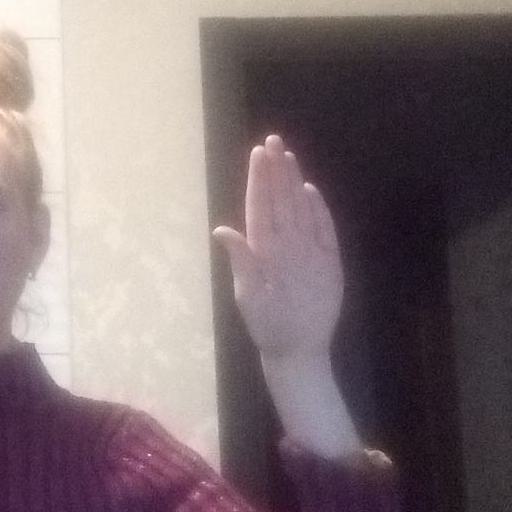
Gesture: stop